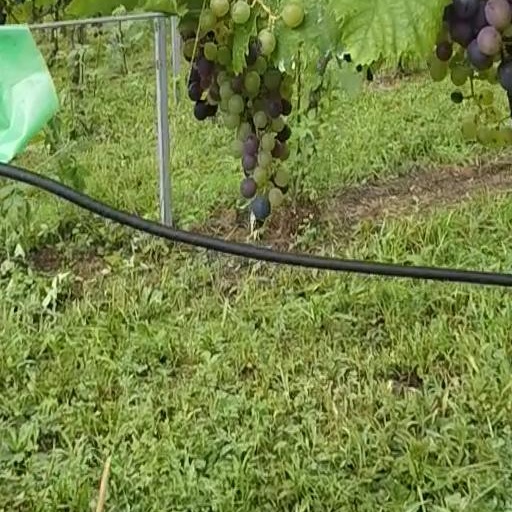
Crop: grape